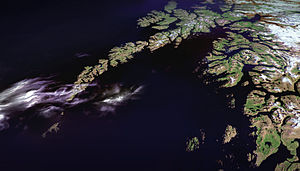
Lofoten
Lofoten til venstre og det norske fastland til højre
Lofoten med ca. 24.500 indb. og et areal på 1227 km² er en norsk øgruppe i det nordlige Atlanterhav. Hovederhvervet er fiskeri.